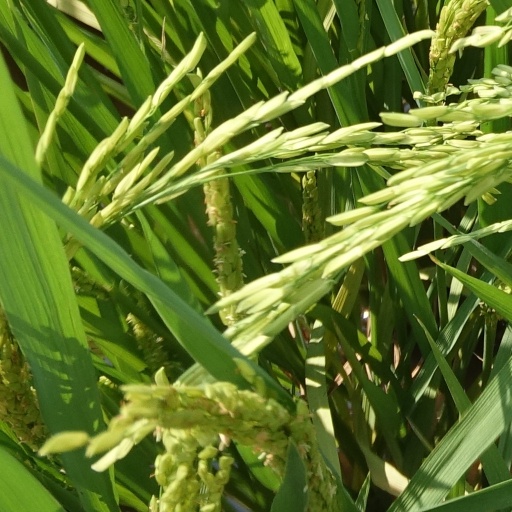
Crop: rice